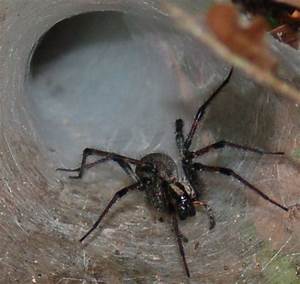
Label: spider